Alfred Gilbert

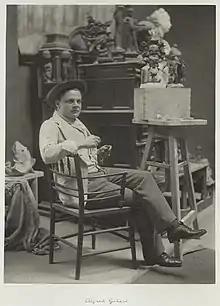
Alfred Gilbert in his studio

During World War I, Gilbert remained in Bruges. The three illustrations for Arthur Conan Doyle's short story "His Last Bow. The War Service of Sherlock Holmes" published in "The Strand Magazine" in 1917 and in 1921 three more for "The Adventure of the Mazarin Stone". were not, as has been previously believed, by Alfred Gilbert. They were the work of his contemporary, the oil painter, Albert Thomas Gilbert. Alfred married his housekeeper Stéphanie Quaghebeur on 1 March 1918 and they moved to Rome together in 1924. In the early 1920s, Gilbert had been largely forgotten in England and was assumed to have died, since he had fled to Europe decades before. However, he was still receiving a civil list pension and when the journalist Isabel McAllister took an interest in him, she was able to easily find him.